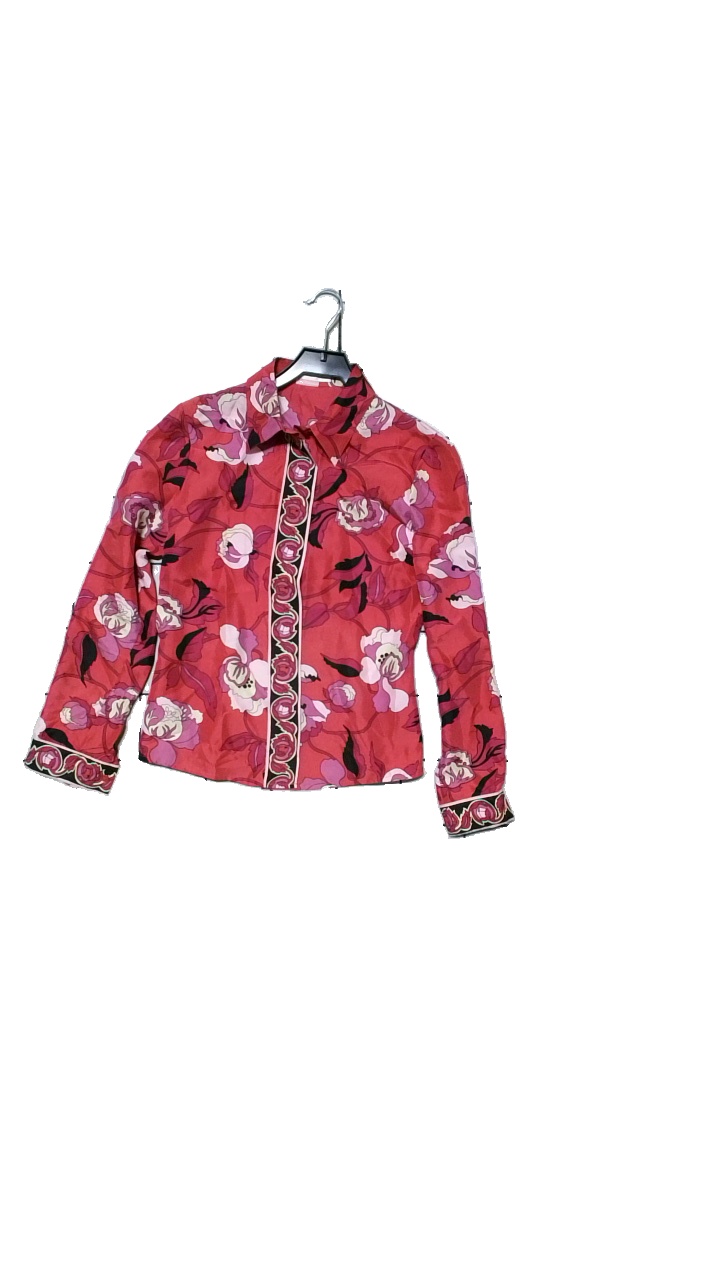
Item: Blouse (Ladies)
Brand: Clothes
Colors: Pink
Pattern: Floral print
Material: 100% silk
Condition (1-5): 5
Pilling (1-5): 5
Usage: Reuse
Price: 100-150